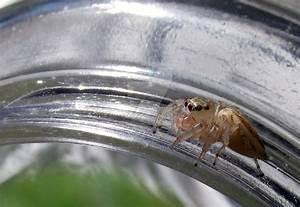
spider